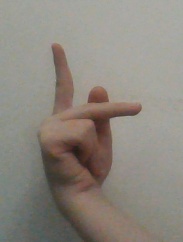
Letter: dha